Cathy Wayne

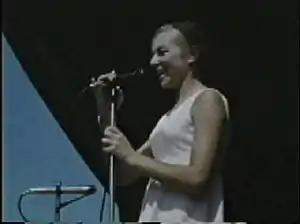
"Entertaining Vietnam" (2003), showing Cathy Wayne onstage in June or July 1969 performing to troops in Vietnam

The tour agent was Ingrid Hart, who recalled that "[Wayne] wanted to be there with her boyfriend, they were going to get some money together and get married". On 20 July 1969, Sweethearts on Parade were performing for about 75 US Marines at a Non-commissioned officer's club 7 km (4 mi) south-east of Da Nang in South Vietnam. At about 9:15 p.m., Wayne had just finished a song, "Dock of the Bay", and was waiting to introduce her fellow performers when she was hit in the chest by a bullet fired from a .22 pistol, fitted with a silencer, which had been stolen at the base. Wayne died almost instantly as the bullet severed her aorta. In "Entertaining Vietnam", a 2003 documentary directed and produced by Mara Wallis, Taylor was interviewed on the events of Wayne's death as footage of a Sweethearts on Parade performance was shown (see screenshot at left). Taylor recalled that he was sitting about a metre (three feet) behind Wayne and that Cavanagh had stepped forward to cradle his fiancée when she slumped to the floor.